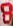
Number: 8